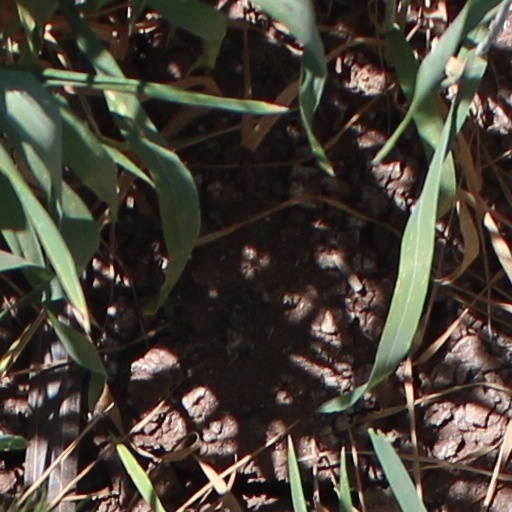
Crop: wheat